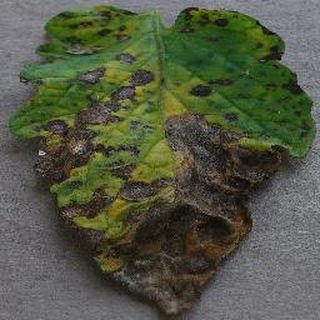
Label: tomato_early_blight